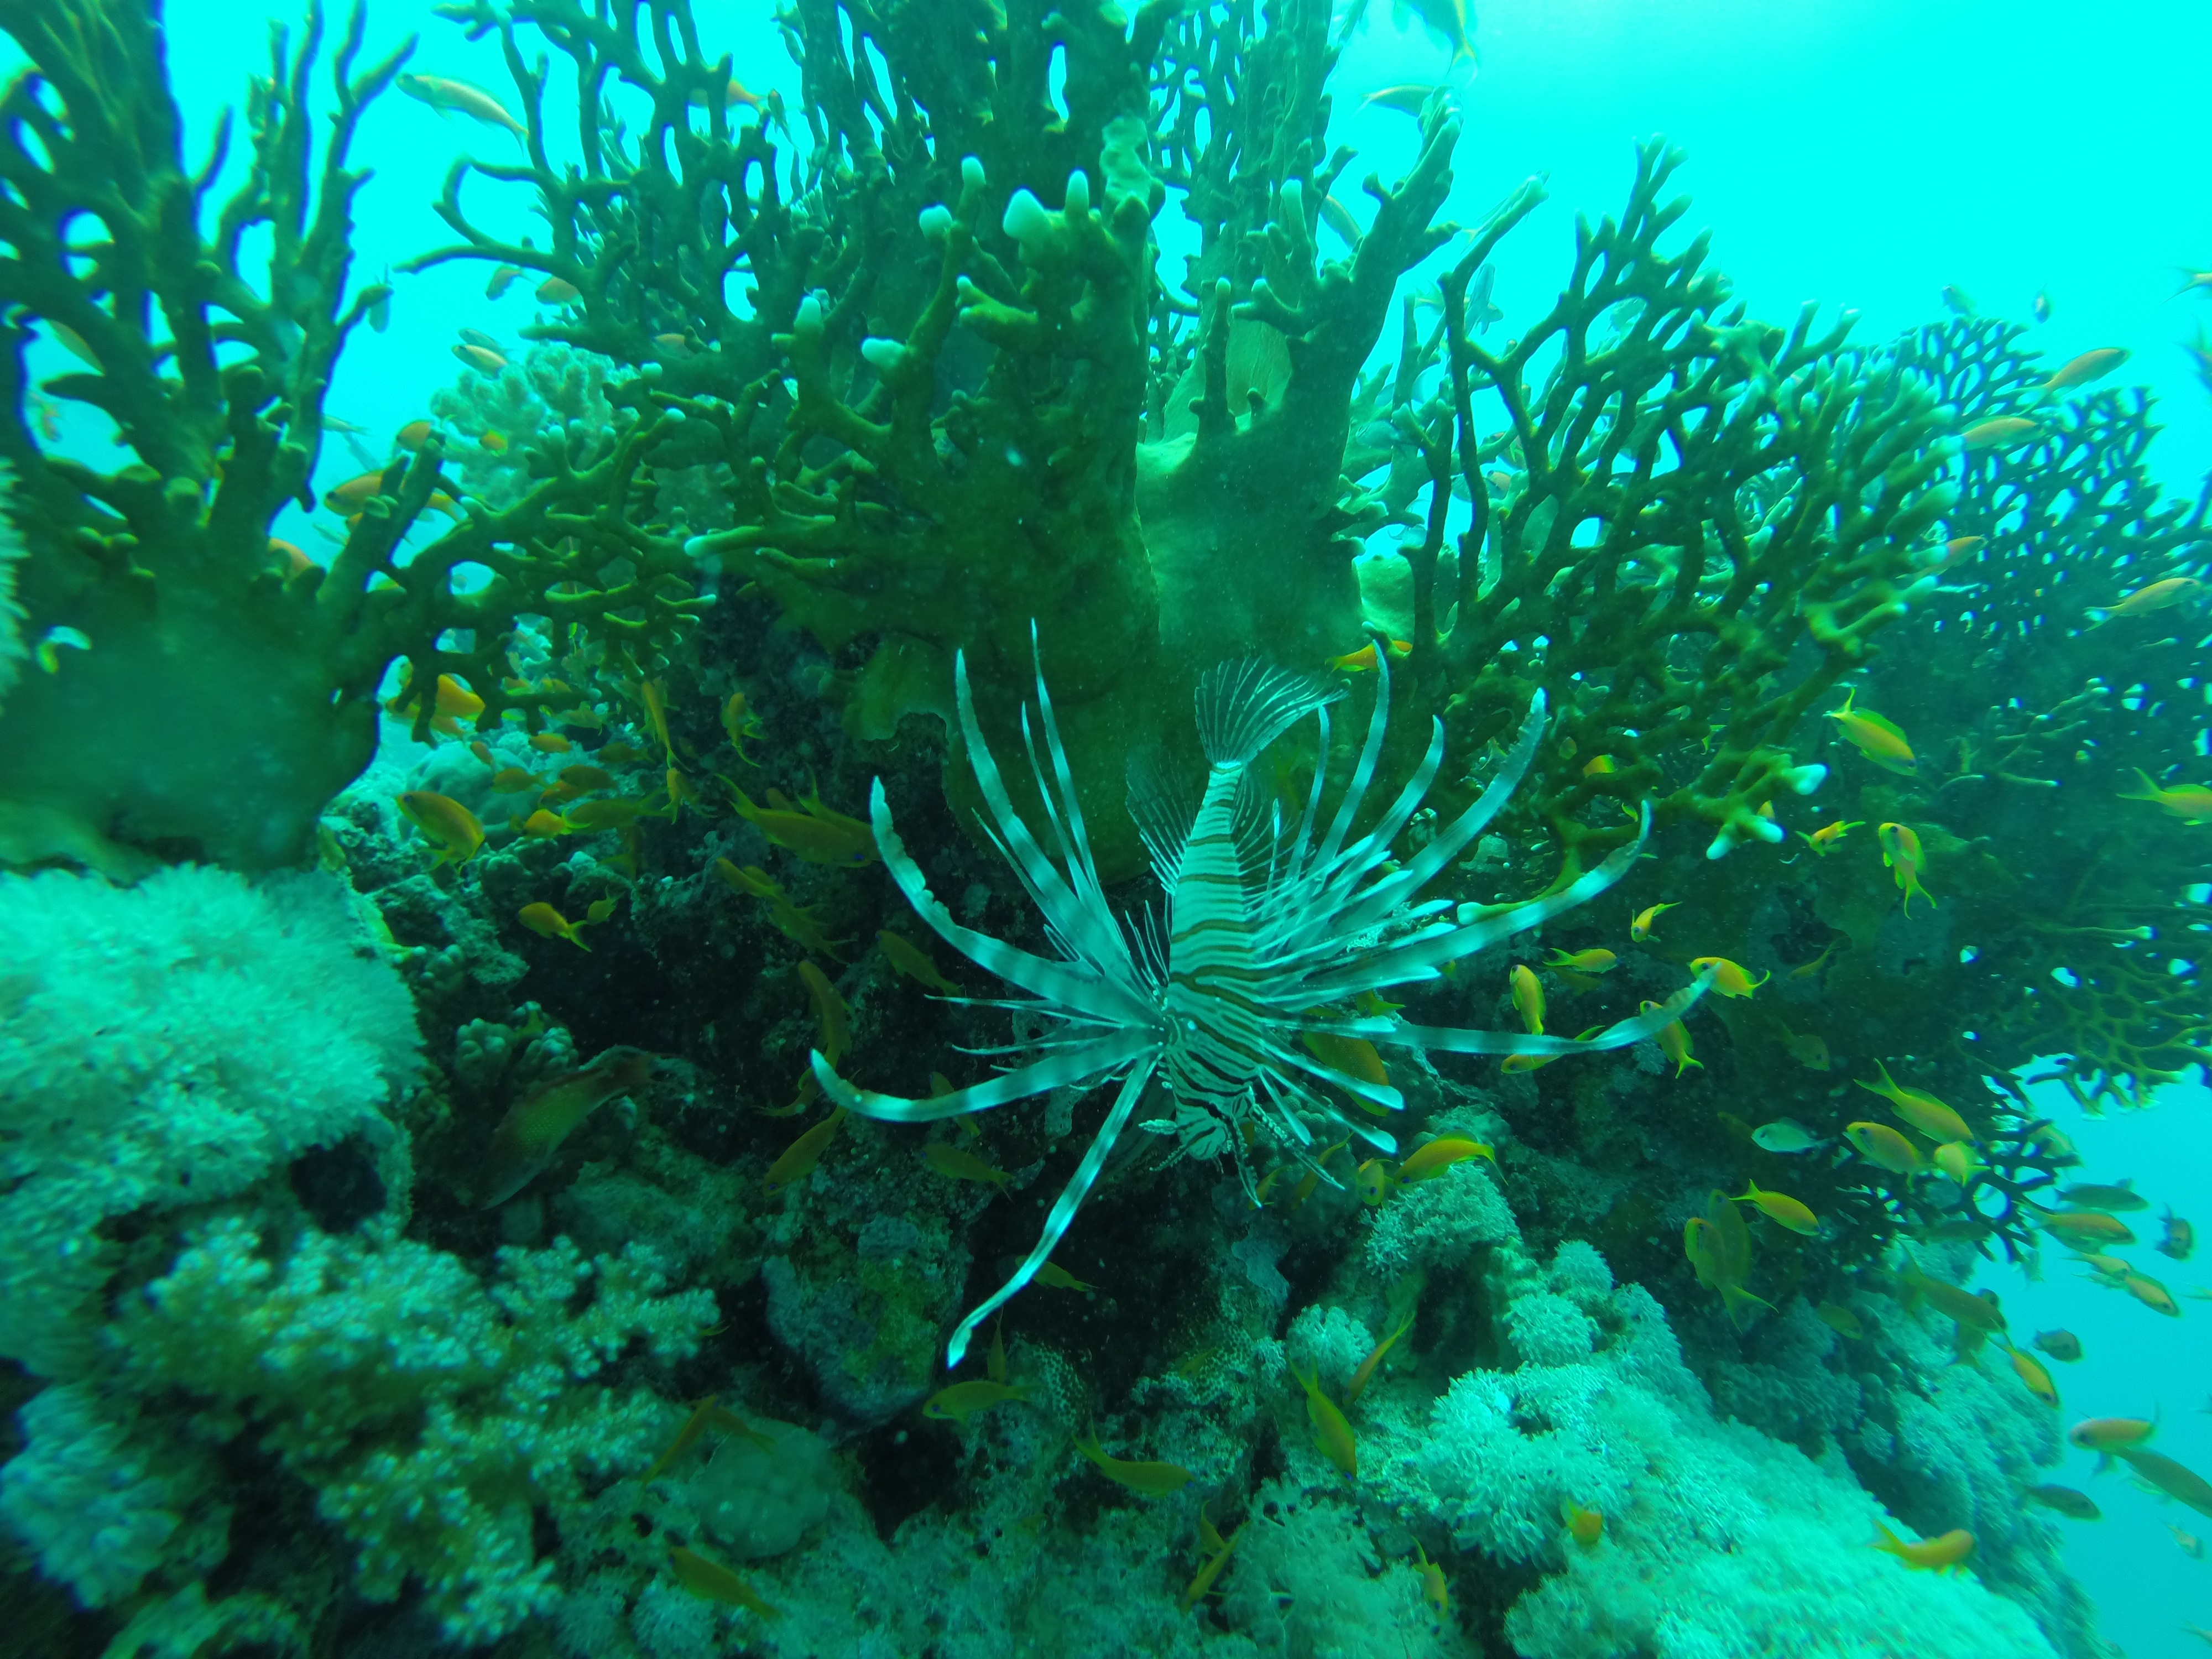
diving, underwater, biology, seaweed, fish, coral, coral reef, invertebrate, reef, algae, leon, habitat, red sea, organism, natural environment, marine biology, coral reef fish, marine invertebrates, stony coral